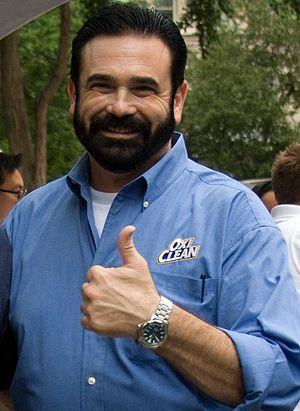
William Darrell « Billy » Mays, Jr., né le 20 juin 1958 à McKees Rocks et mort le 28 juin 2009 à Odessa, est un animateur américain de télé-achat à la télévision.